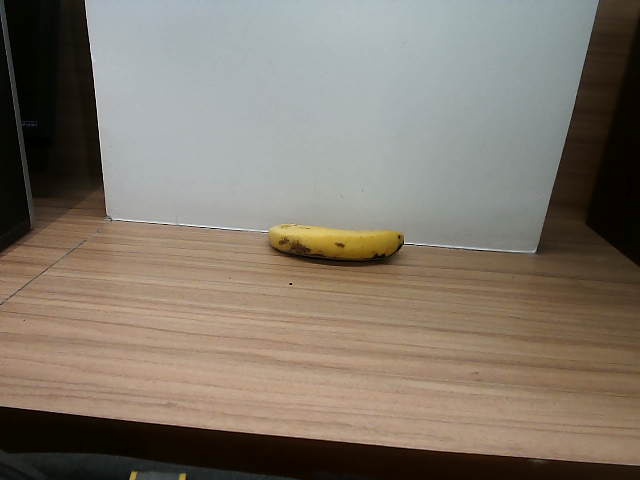
Label: Ripe_Banana